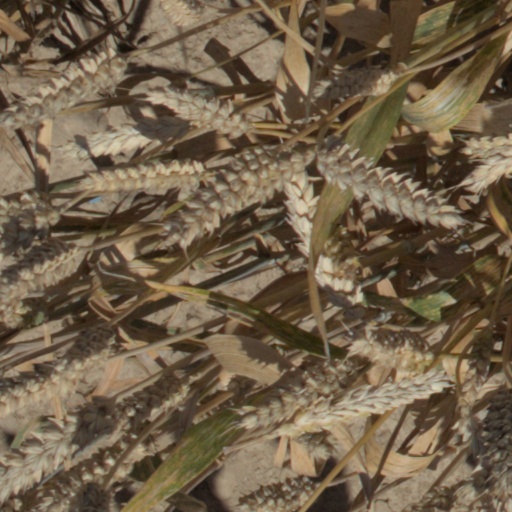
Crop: wheat